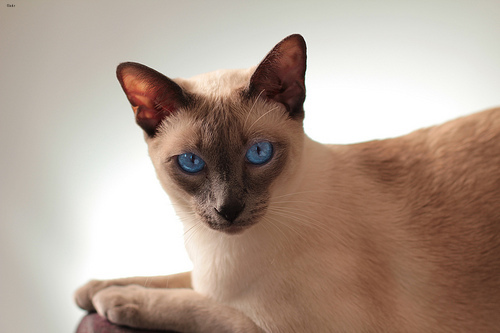
Animal: cat
Breed: Siamese